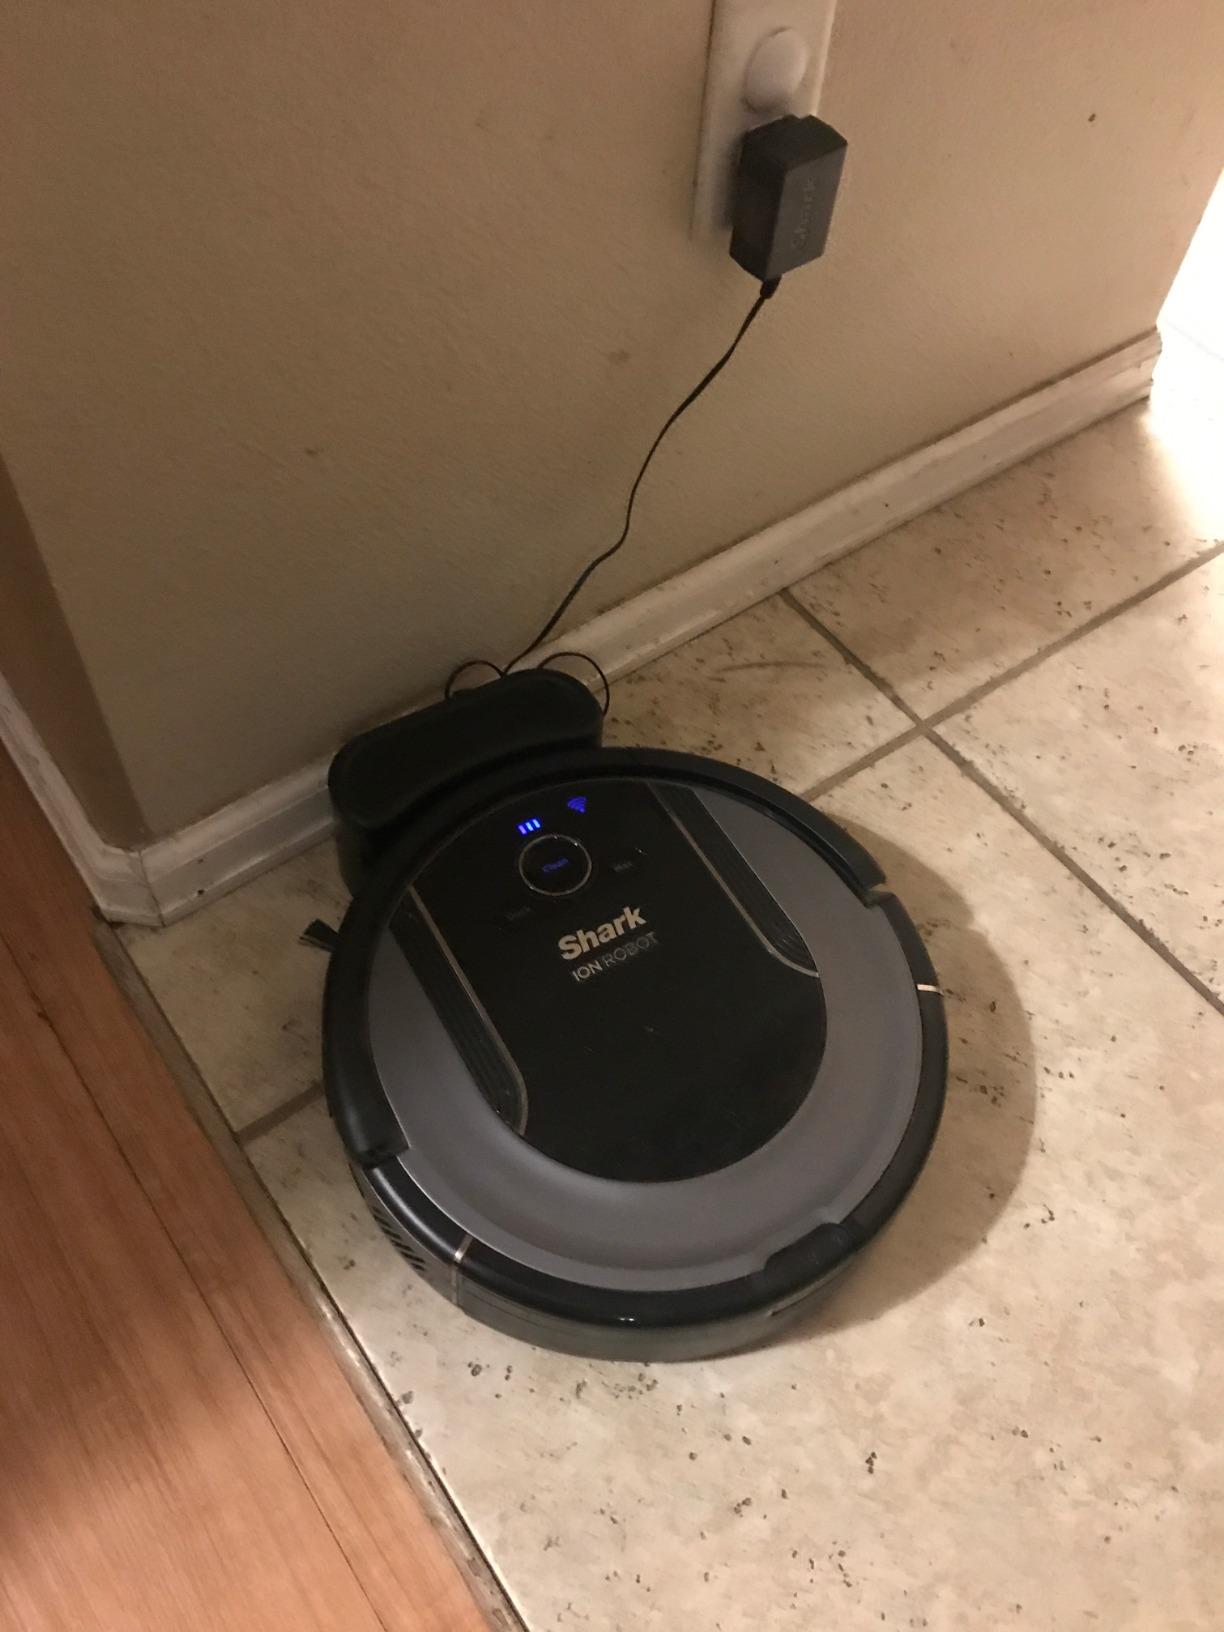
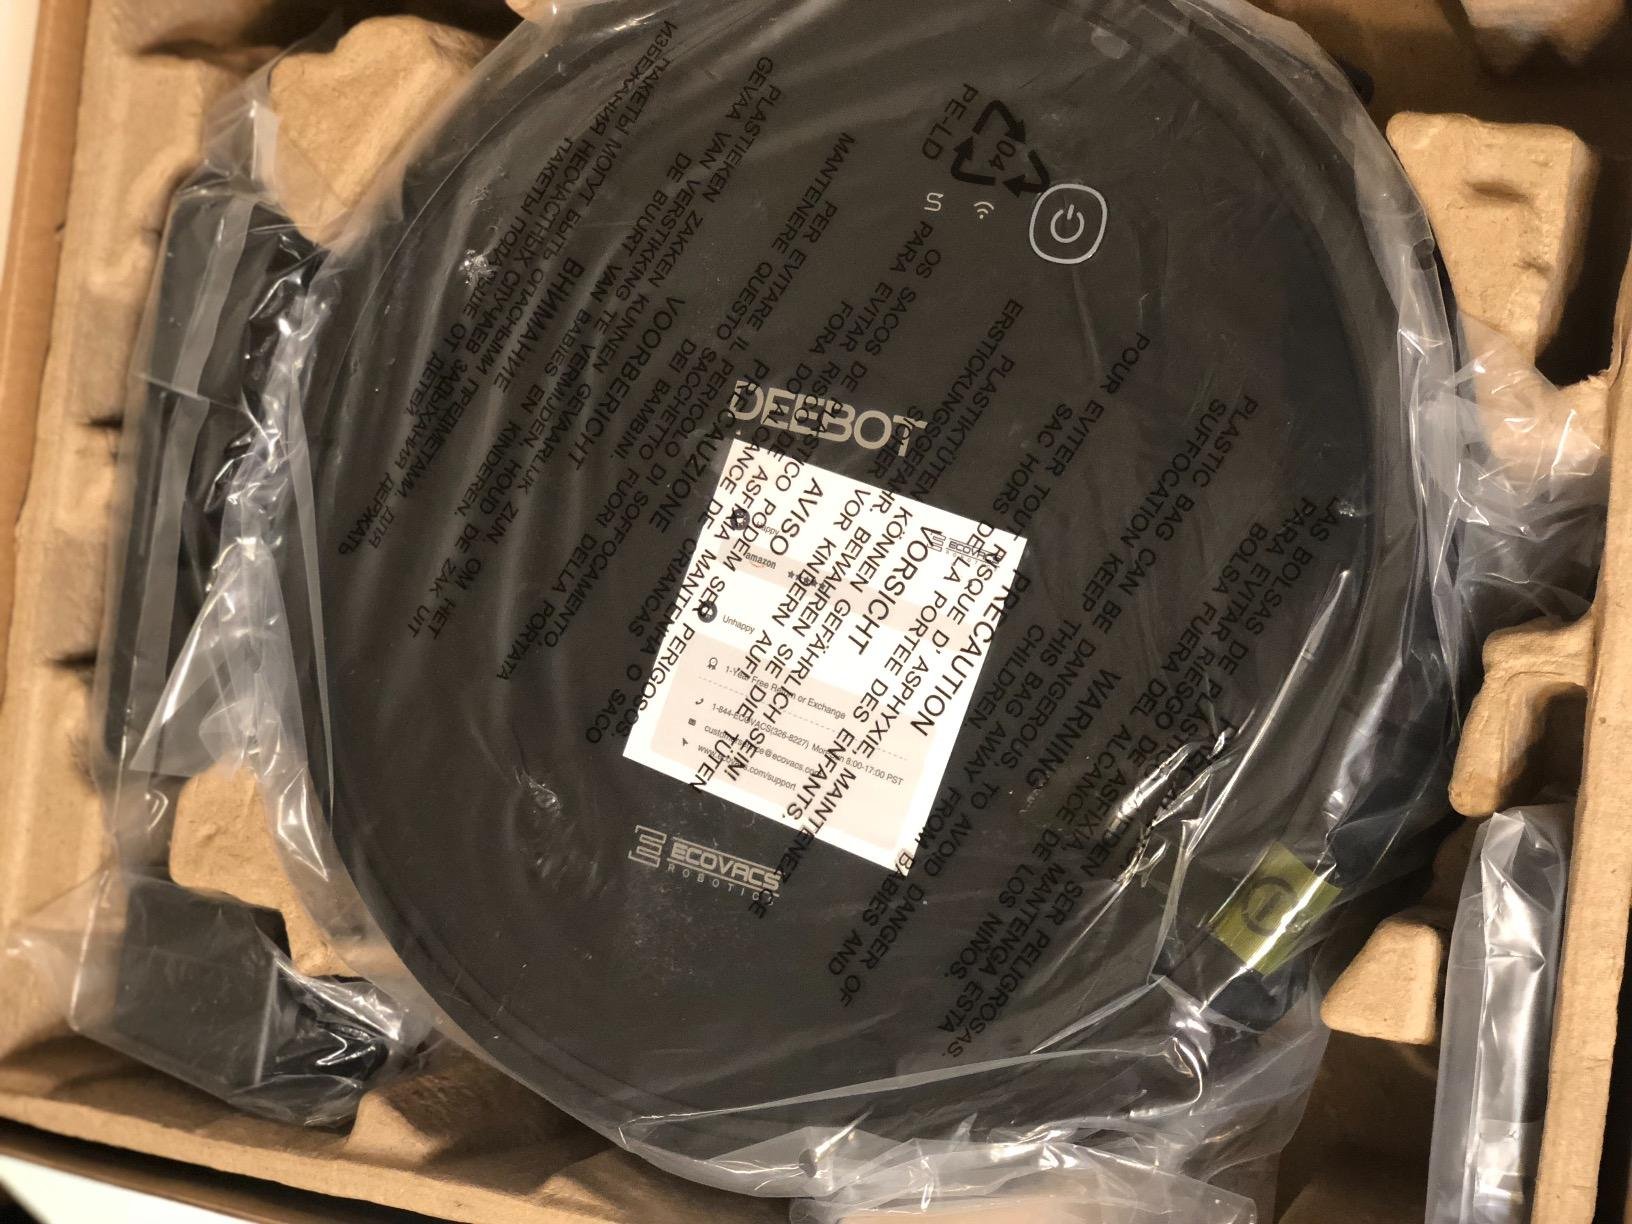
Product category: items_vacuum
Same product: no